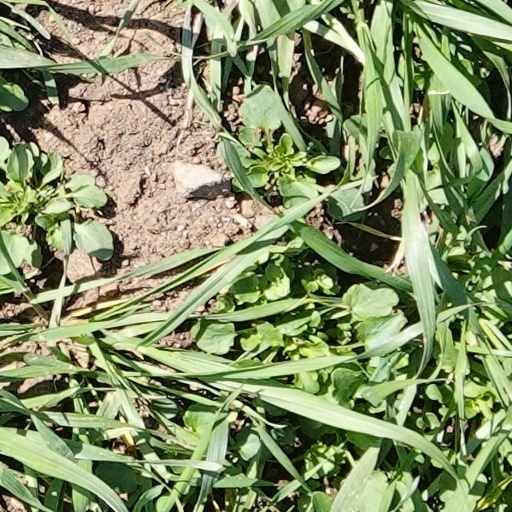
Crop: wheat